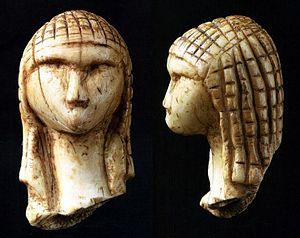
L’une des plus anciennes représentations réalistes de visage humain.
Le Gravettien est un faciès culturel préhistorique appartenant au Paléolithique supérieur européen, caractérisé par son industrie lithique. Il doit son nom au site de La Gravette, situé sur la commune de Bayac, en Dordogne.
La Dame de Brassempouy, appelée aussi Dame à la Capuche, est un fragment de statuette en ivoire. Datant du Paléolithique supérieur, elle constitue l’une des plus anciennes représentations réalistes de visage humain, et sans doute même, la plus ancienne mise au jour.
Les Vénus paléolithiques sont des statuettes féminines caractéristiques du Paléolithique supérieur eurasiatique, réalisées en ivoire, en pierre tendre ou en terre cuite. Il en a été découvert plus de deux cents, toujours de dimensions relativement modestes, comprises entre environ 4 et 25 centimètres.
La Chalosse est un terroir de Gascogne, situé au sud du département français des Landes.
Les arts représentent une forme de l'expression du vivant, généralement influencée par la culture et entraînée par une impulsion créatrice. Les arts font partie du ressenti et de la subjectivité, c'est pourquoi une définition finie n'est pas possible. Les éléments majeurs des arts sont la littérature, le spectacle vivant, dont la musique, la danse et le théâtre, les arts culinaires telles que, par exemple, la cuisine, la chocolaterie et la vinification, les arts médiatiques comme la photographie et le cinéma ainsi que les arts visuels qui comprennent le dessin, la peinture et la sculpture. Certaines formes d'art combinent un élément visuel au spectacle et l'écrit.
Édouard Piette est un archéologue et préhistorien français, né le 11 mars 1827 à Aubigny-les-Pothées et mort le 5 juin 1906 à Rumigny.
L'Aquitaine est le nom donné depuis au moins le Iᵉʳ siècle av. J.-C. à une région ancrée sur la façade Atlantique et le versant nord des Pyrénées.
La Salle Piette est une salle du Musée d'archéologie nationale de Saint-Germain-en-Laye, où est exposée la collection de l'archéologue français Édouard Piette.
Le Mammouth laineux est une espèce éteinte de la famille des éléphantidés qui a vécu durant le Pléistocène et, pour ses derniers représentants, au cours de l'Holocène il y a seulement 4 000 ans. Le genre Mammuthus était apparu avec Mammuthus subplanifrons au début du Pliocène.
Le maquillage est l'utilisation de produits cosmétiques pour l'embellissement du visage, notamment de sa peau, et la modification des traits du visage et du corps pour la création de personnages au cinéma ou au théâtre.
Une figurine est une statue de petite taille ou une représentation à l'échelle d'un sujet animalier, d'un être humain, d'une divinité ou même d'un personnage de fiction.
La Gascogne est une région culturelle et une ancienne province située sur le territoire actuel des départements français des Landes, du Gers, des Hautes-Pyrénées et, pour partie, d'autres départements des régions de Nouvelle-Aquitaine et d'Occitanie, ainsi que la comarque du Val d'Aran, au Nord de la communauté autonome de Catalogne. Successivement appelée Aquitaine, Novempopulanie, Vasconie puis Gascogne, elle a disparu en tant qu'entité politique propre en 1063 lors du rattachement au Duché d'Aquitaine ; toutefois le nom de Gascogne est resté usité jusqu'à la révolution française. Elle est forte de la diversité géographique de son territoire naturel, localisé entre Océan Atlantique, Garonne et Pyrénées. Revendiquant une identité culturelle fondée sur son histoire évoluant de peuples aquitains de langue proto-basque vers un peuple de Gascons partageant une langue latinisée commune, elle constitue l'aire linguistique actuelle du gascon.
Le département des Landes est l'un des cinq départements que compte la région française d'Aquitaine. Il est en partie constitutif des Landes de Gascogne, d'où il tire son nom.
La Préhistoire de la France est la période qui commence avec la première occupation humaine du territoire actuel de la France et qui s'achève avec la conquête romaine, lorsque le territoire entre dans le domaine de l'histoire écrite.
Homo sapiens, plus communément appelé « Homme moderne », « Homme », « Humain », ou « Être humain », est une espèce de primates originaire d'Afrique qui s'est aujourd'hui répandue et naturalisée sur l'ensemble de la planète hormis l'Antarctique. Il appartient à la famille des hominidés et est le seul représentant actuel du genre Homo, les autres espèces étant éteintes. Les plus anciens fossiles connus de cette espèce sont datés d'environ 300 000 ans.
Saint-Germain-en-Laye [lɛ] est une commune française située à 19 km à l'ouest de Paris dans le département des Yvelines en région Île-de-France.